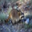
Label: raccoon